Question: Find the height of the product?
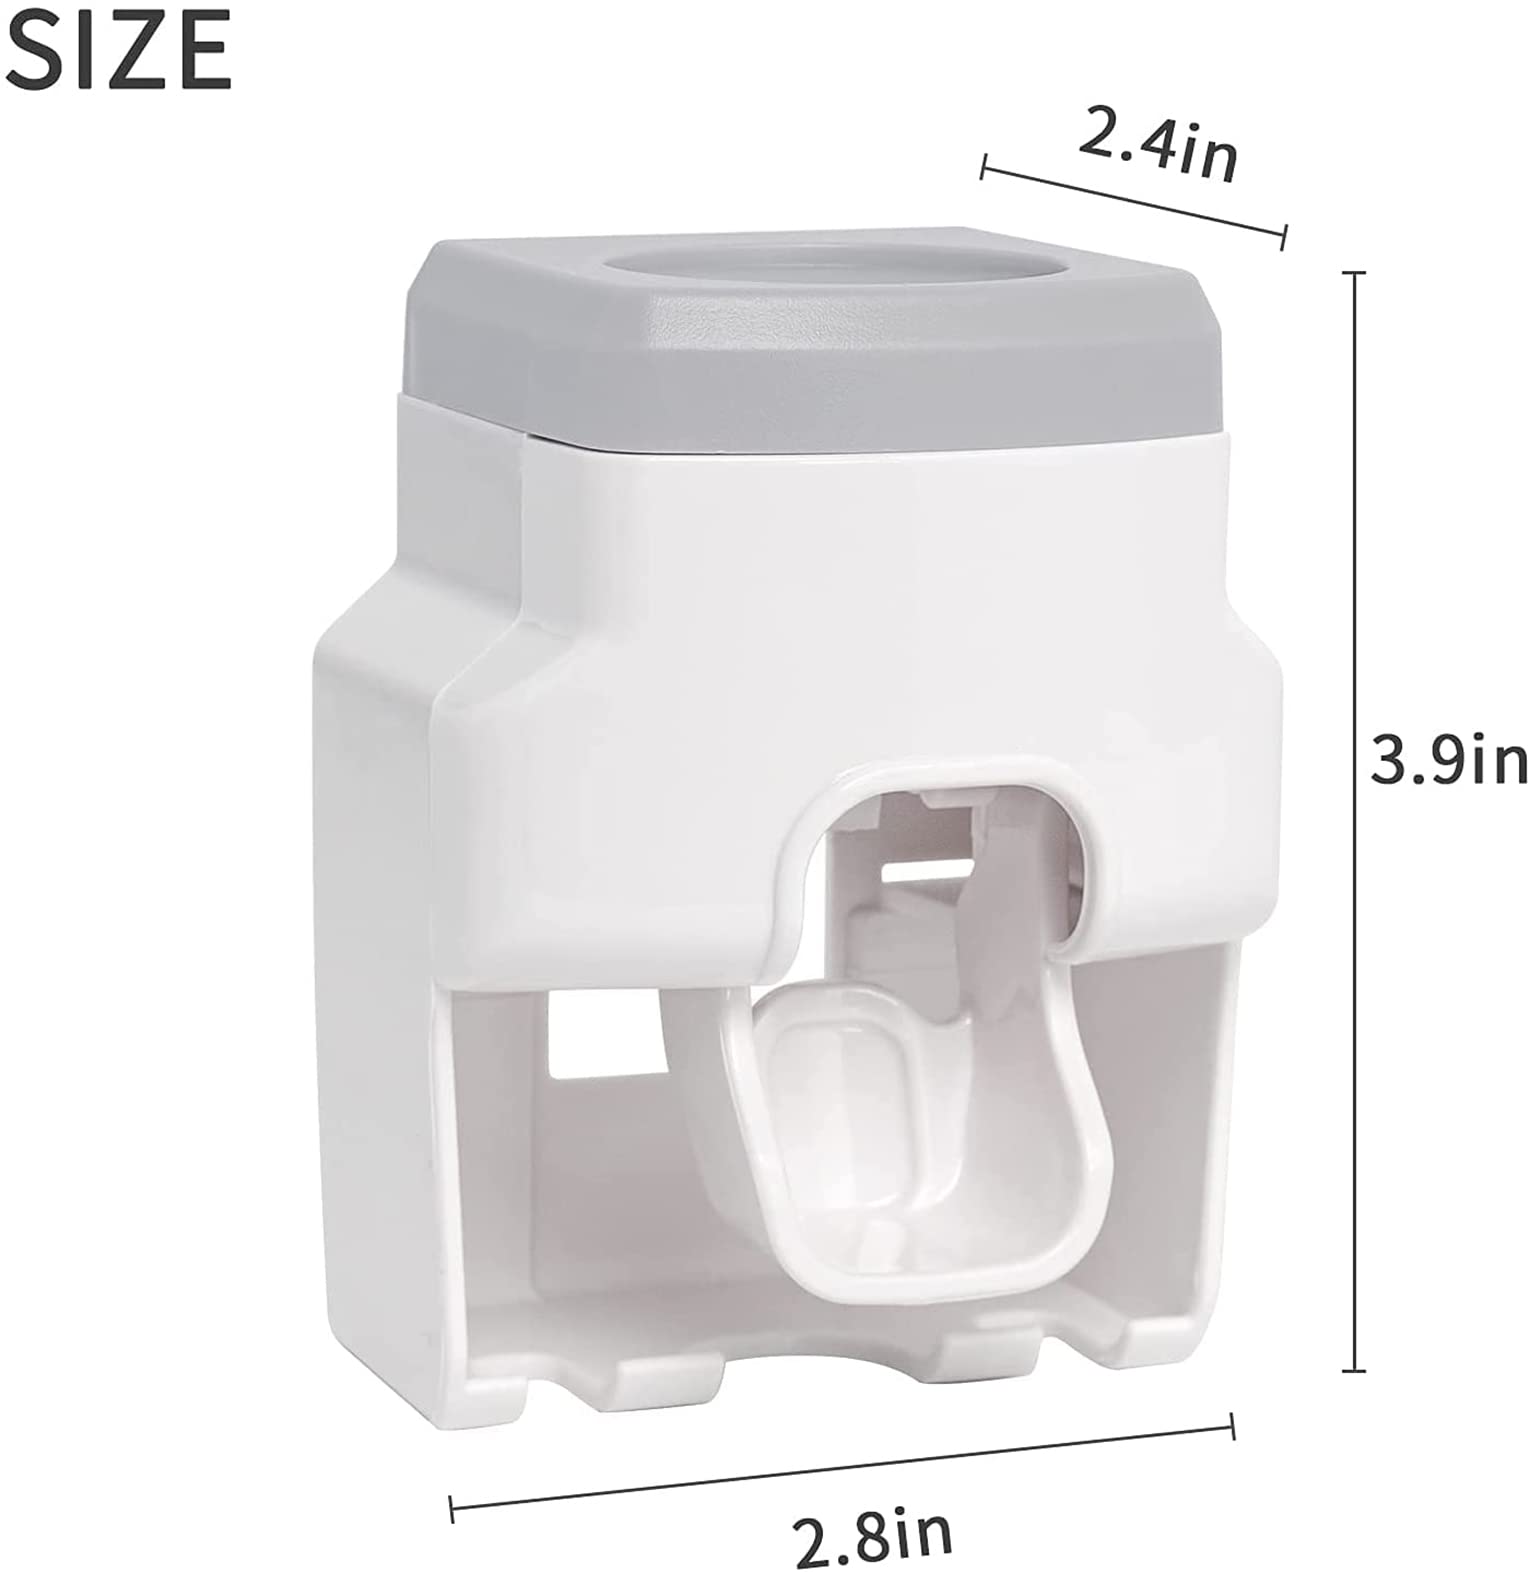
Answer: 3.9 inch